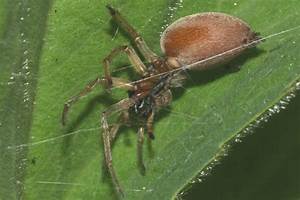
Label: spider